South Africa

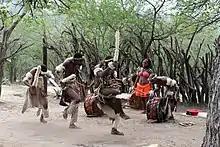
Zulus perform a traditional dance.

South Africa's private sector is the main driver of employment in the economy, accounting for approximately 75% of all jobs in the country and employing over 10 million people. South Africa has the largest number of shopping centres in Africa and the sixth-highest in the world, including some of the largest malls such as Sandton City, Canal Walk, and Gateway Theatre of Shopping. Retail giants such as Shoprite, Woolworths, Checkers, Pick n Pay, and Spar dominate the domestic market, alongside e-commerce leaders like Makro and Takealot. South Africa also ranks fifth in the world for the most number of KFC outlets, with 960 restaurants—behind only China, the United States, Japan, and India. Notably the South African multinational fast-food chicken chain "Nando's" operates over 1,200 restaurants across more than 30 countries worldwide, making it South Africa's most successful fast-food brand internationally. The business process outsourcing (BPO) sector is also expanding rapidly, positioning South Africa as a competitive destination for international call centres and digital services due to its English-speaking workforce and favourable time zone alignment.